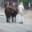
Label: cattle